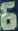
Number: 6